Peter O'Toole

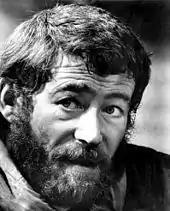
As King Henry II in "The Lion in Winter" (1968)

Even prior to the making of "Lawrence of Arabia", O'Toole announced he wanted to form a production company with Jules Buck. In November 1961 they said their company, known as Keep Films (also known as Tricolor Productions) would make a film starring Terry-Thomas, "Operation Snatch". In 1962 O'Toole and Buck announced they wanted to make a version of "Waiting for Godot" for £80,000. The film was never made. Instead their first production was "Becket" (1964), where O'Toole played King Henry II opposite Richard Burton. The film, done in association with Hal Wallis, was a financial success.